Nighthawks (2019 film)

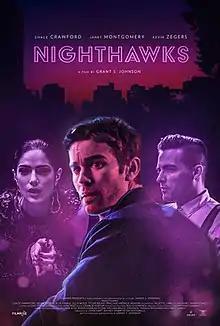
Film poster

Nighthawks is a 2019 American thriller film written, directed, and produced by Grant S. Johnson, which had its premiere in May 2019. The film stars Chace Crawford, Kevin Zegers and Janet Montgomery.